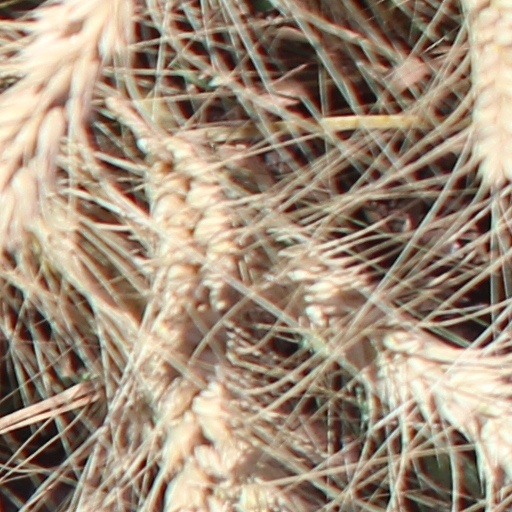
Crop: wheat